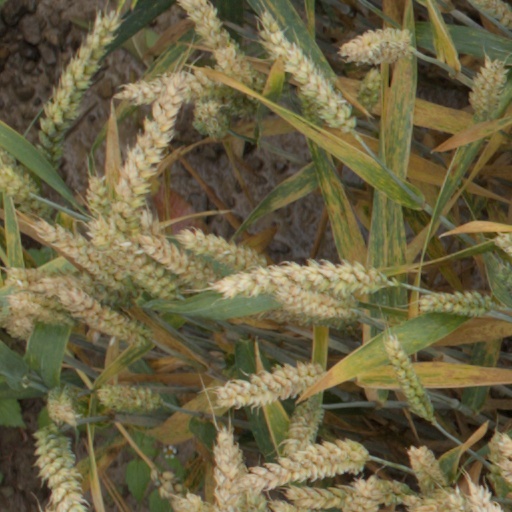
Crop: wheat